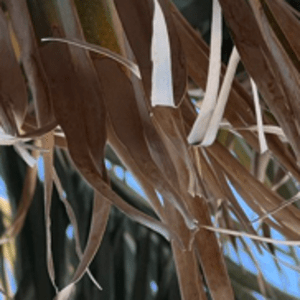
Label: Potassium Deficiency